Angry Birds Action!

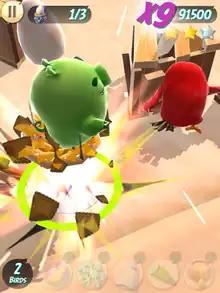
Screenshot of gameplay. The camera is normally positioned at a top-down perspective, but occasionally zooms up close as the game goes into slow motion whenever the player is close to delivering a critical blow.

Instead of using a slingshot like in the original "Angry Birds", the birds dash through an area in a top down perspective and ricochet like pinballs. Most levels have pinball-style bumpers and sometimes there are hazards such as TNT crates, rocks, blocks of ice or strong winds. Each Angry Bird has a different ability, such as Bomb's ability to blast obstacles near him and Chuck's speed boost, which allows him to fly against powerful fans. Players have a limited number of birds to use for completing each level, and each bird has enough stamina to be launched up to three times, based on their starting or previous position. The game uses an energy system that, after completing a level or failing to finish a level a few times, either makes the player wait to continue playing or use in-game currency, called gems, to continue playing. Also, in contrast to the sizable variety of playable characters available in previous games, only four are playable in this title, which is Red, Bomb, Chuck or Terence, the four students in Matilda's anger management class in the film adaptation.